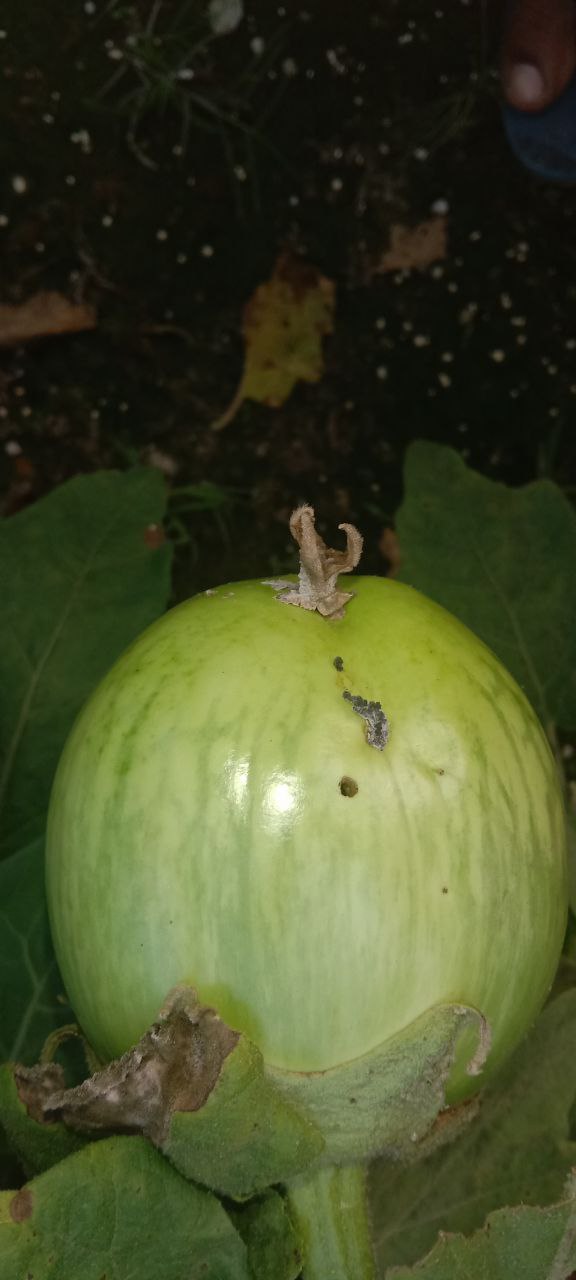
Label: Shoot and Fruit Borer